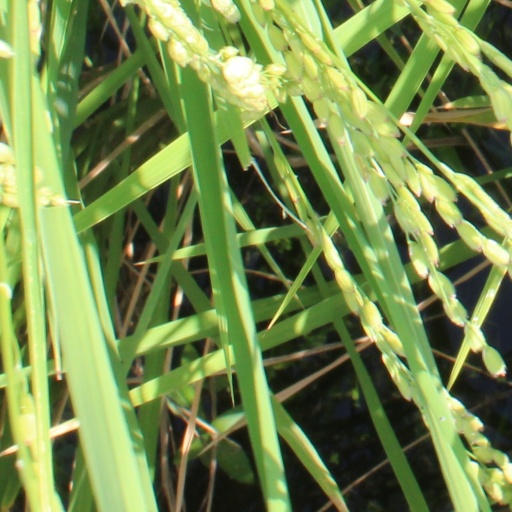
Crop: rice